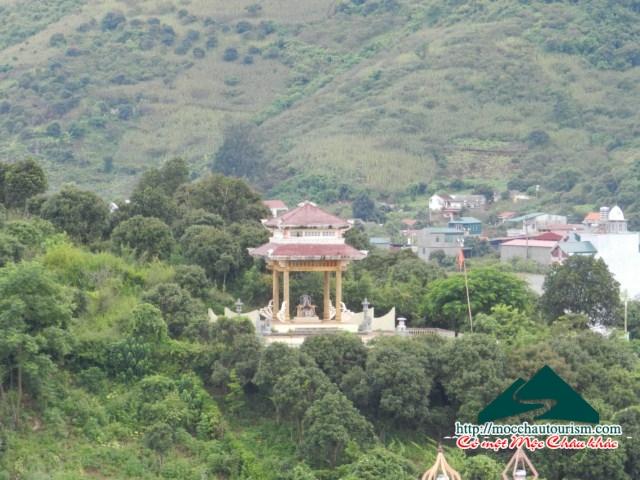
có một ngôi đền nằm ở giữa một rừng cây